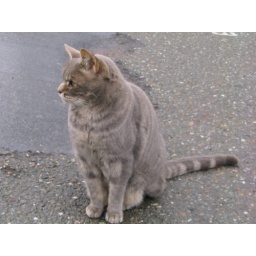
another neighbor's cat is being watched by the 'super k' street patrol